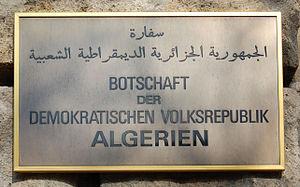
L'ambassade d'Algérie en Allemagne est la représentation diplomatique de l'Algérie en Allemagne.